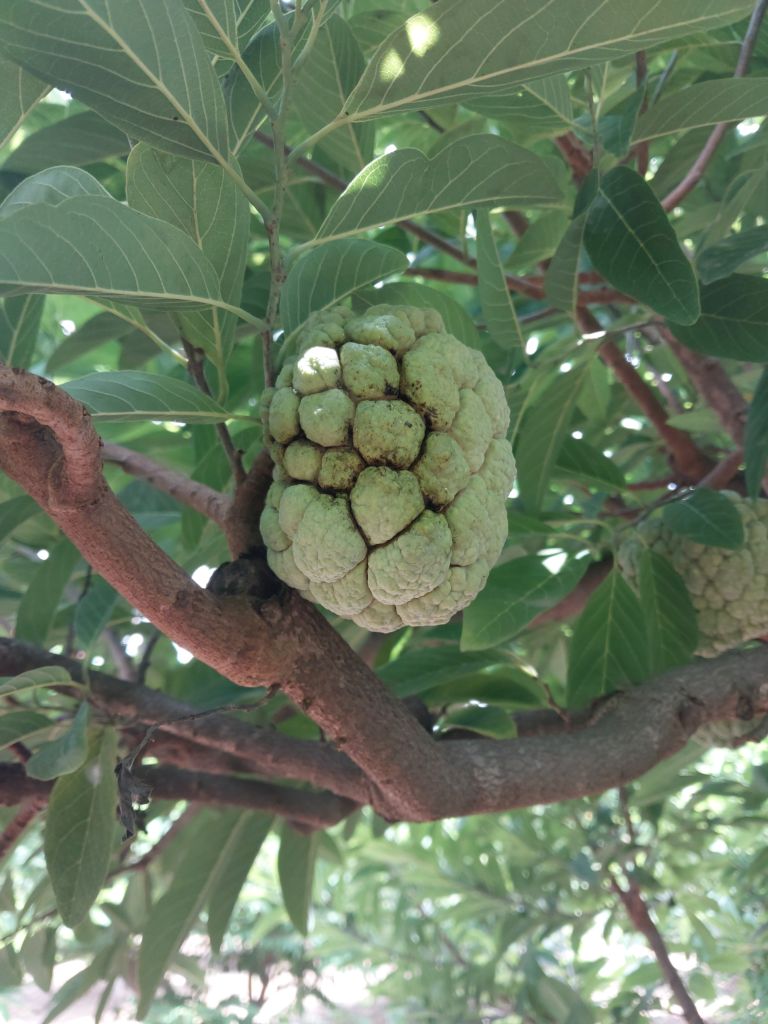
Disease label: Athracnose